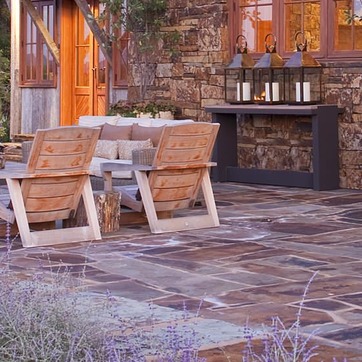
Material: wood